Stellina (liqueur)

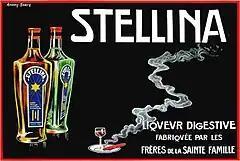
Advertising for Stellina drinks in 1950

Stellina is a herbal liqueur made by the monastic order of the "" (Holy Family) in Belley, France.